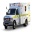
Label: ambulance